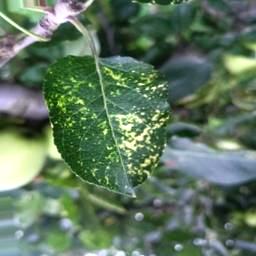
Label: Apple_Mosaic